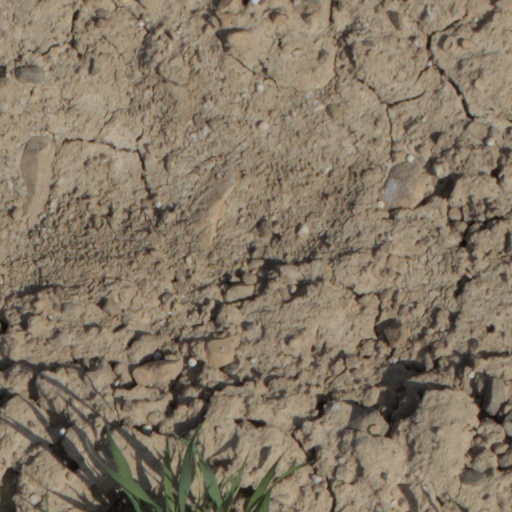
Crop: wheat